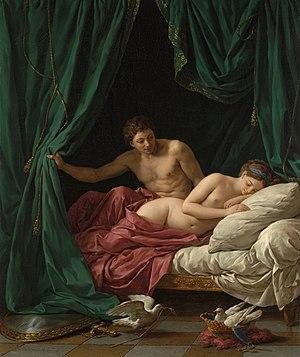
Louis-Jean-François Lagrenée, dit « Lagrenée l'aîné », né le 21 janvier 1725 à Paris où il est mort le 19 juin 1805, est un peintre français.